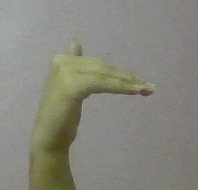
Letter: khaa